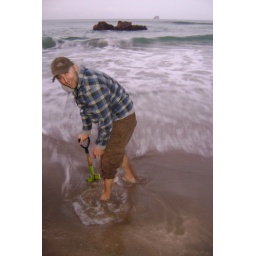
Dig in the sand at low tide and you get your very own HOT water spring.